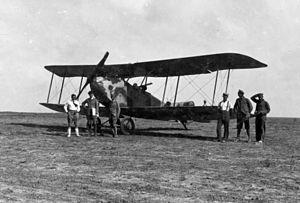
L'Asien-Korps ou Levante-Korps est une unité de l'armée impériale allemande engagée en soutien de l'Empire ottoman pendant la Première Guerre mondiale en Orient entre 1916 et 1918. Il fournit un appui technique et aérien et participe à plusieurs batailles de la campagne du Sinaï, de Palestine et de Syrie avant d'être rapatrié en Allemagne en octobre 1918, à la veille de la capitulation ottomane.